Photinia serratifolia

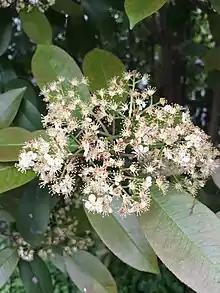
Flowers of "Photinia serratifolia"

The tree is widely used as a greening plant in some mainland Chinese cities, due to the relative ease to plant and maintain, and the tree being less demanding for its surrounding environments. In Wuhan, where the tree is in its native range, the tree is planted by the sides of all major avenues, as well as in the Wuhan University. However, due to the strong, semen-like odor from its flowers filling the entire city in spring, some Wuhan residents have complained that the tree should be removed and other trees should be planted instead.